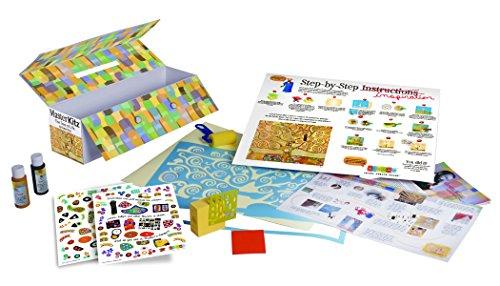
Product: Master Kitz The Tree of Life
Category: Toys & Games | Arts & Crafts
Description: Kit allows children to create their own version of the Tree of Lift painting by Gustav Klimt using cleverly designed tools and illustrated instructions that guarantee a beautiful outcome.
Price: $9.99 $ 9 . 99
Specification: ProductDimensions:17x5x5inches|ItemWeight:1.75pounds|ShippingWeight:1.75pounds|ASIN:B005IYPKQW|Itemmodelnumber:102|Manufacturerrecommendedage:8yearsandup